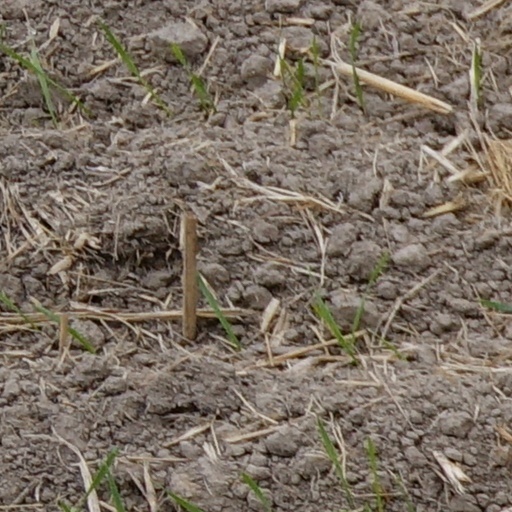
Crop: wheat